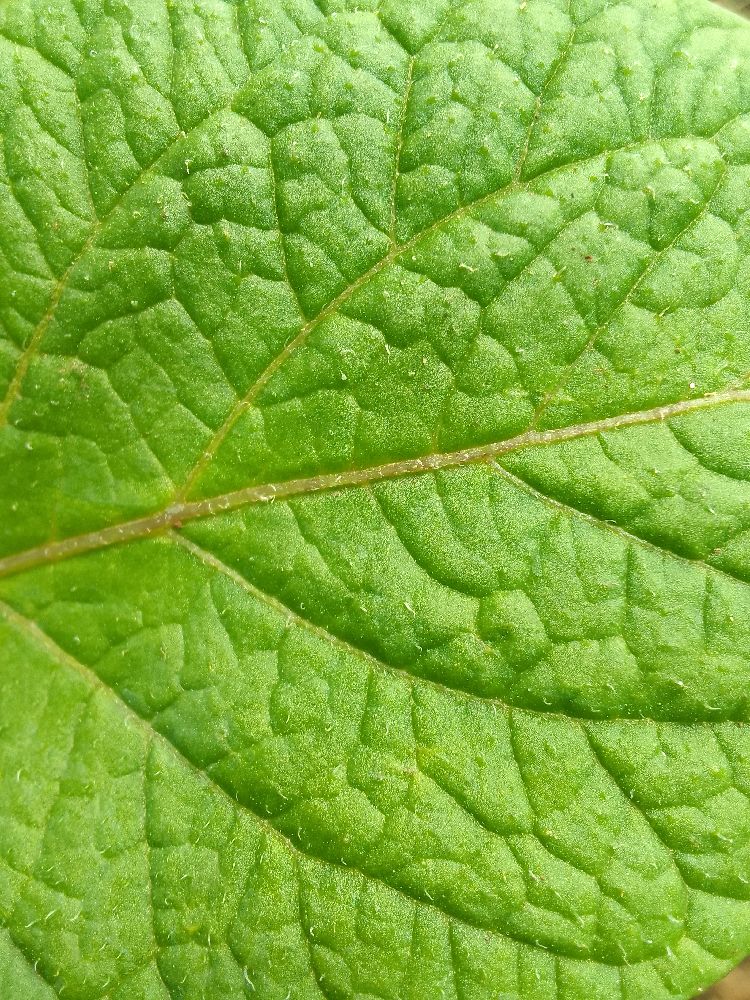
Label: Healthy